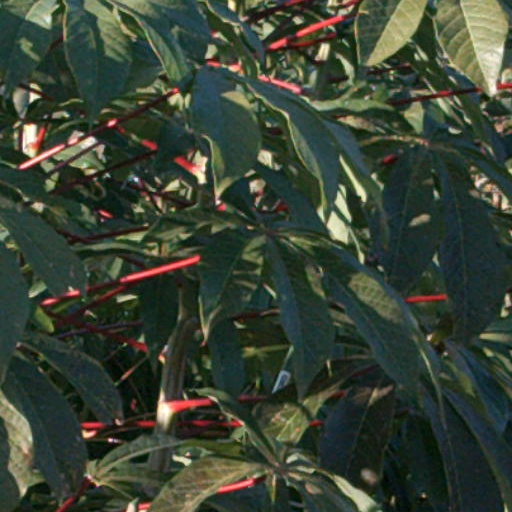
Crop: cassava